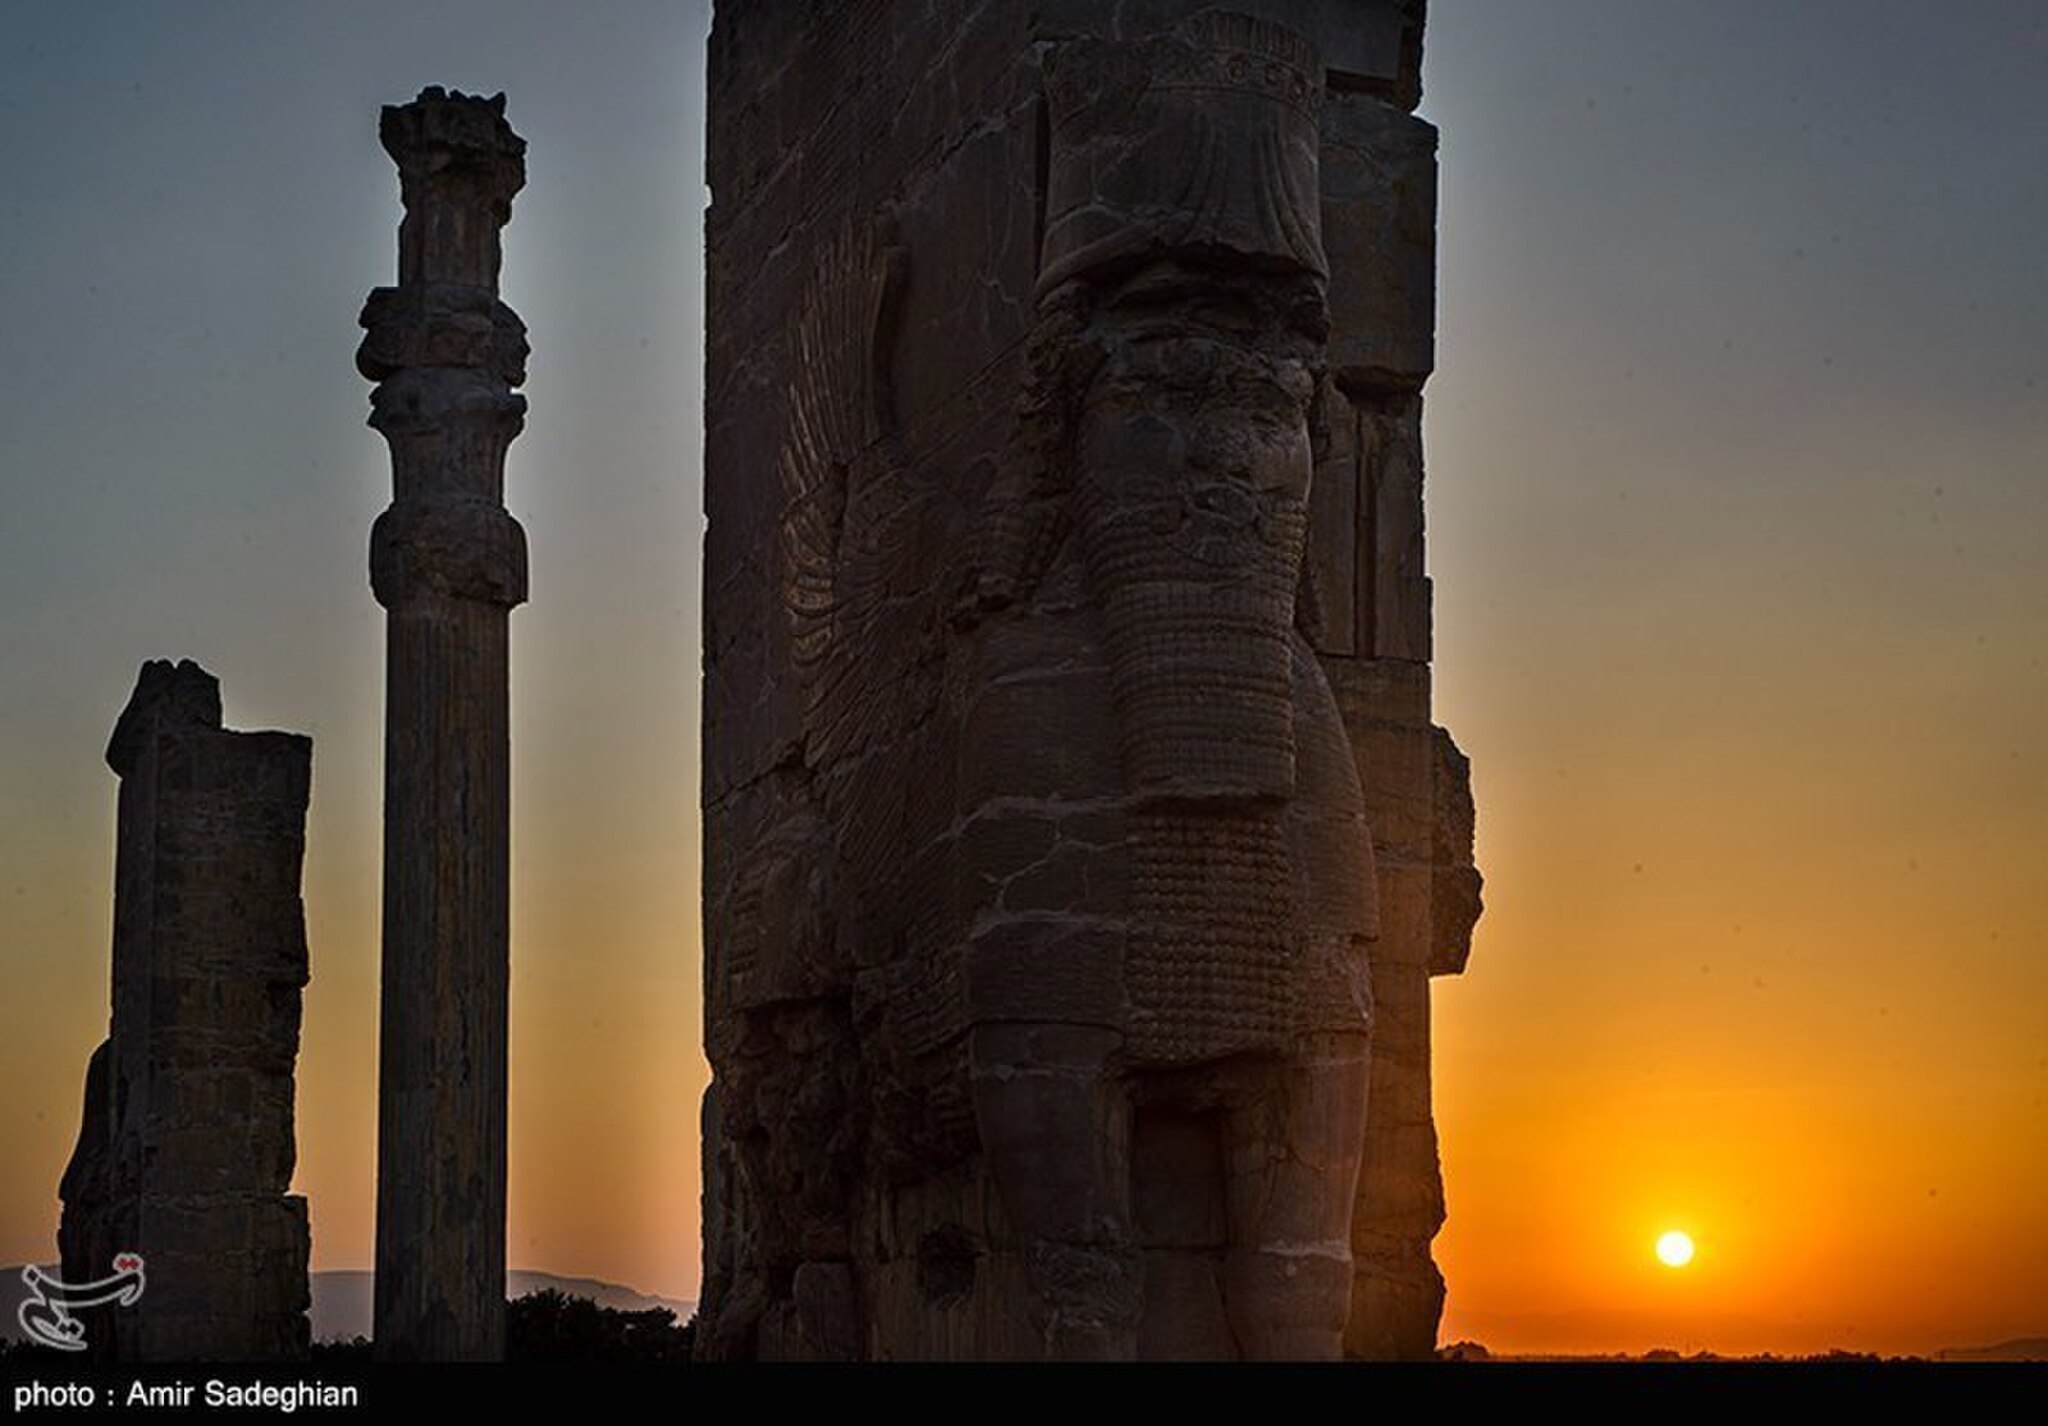
Title: Persepolis2020-09-26 12
Description: Persepolis in 2020
Date: 2020-09-26
Categories: License review needed, Tasnimnews review needed, 2020 in Persepolis, Photos by Amir Sadeghian for Tasnim News Agency, Photos from Tasnim News Agency